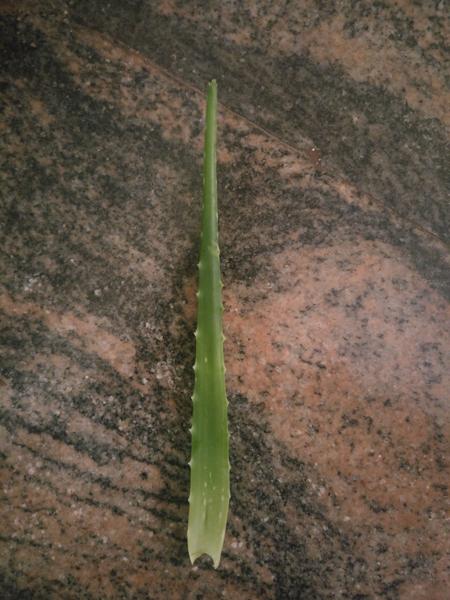
Plant: Aloevera